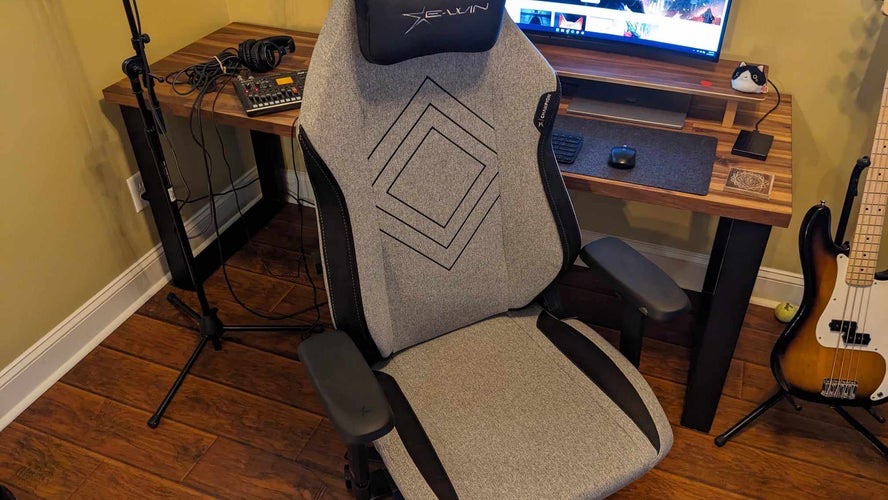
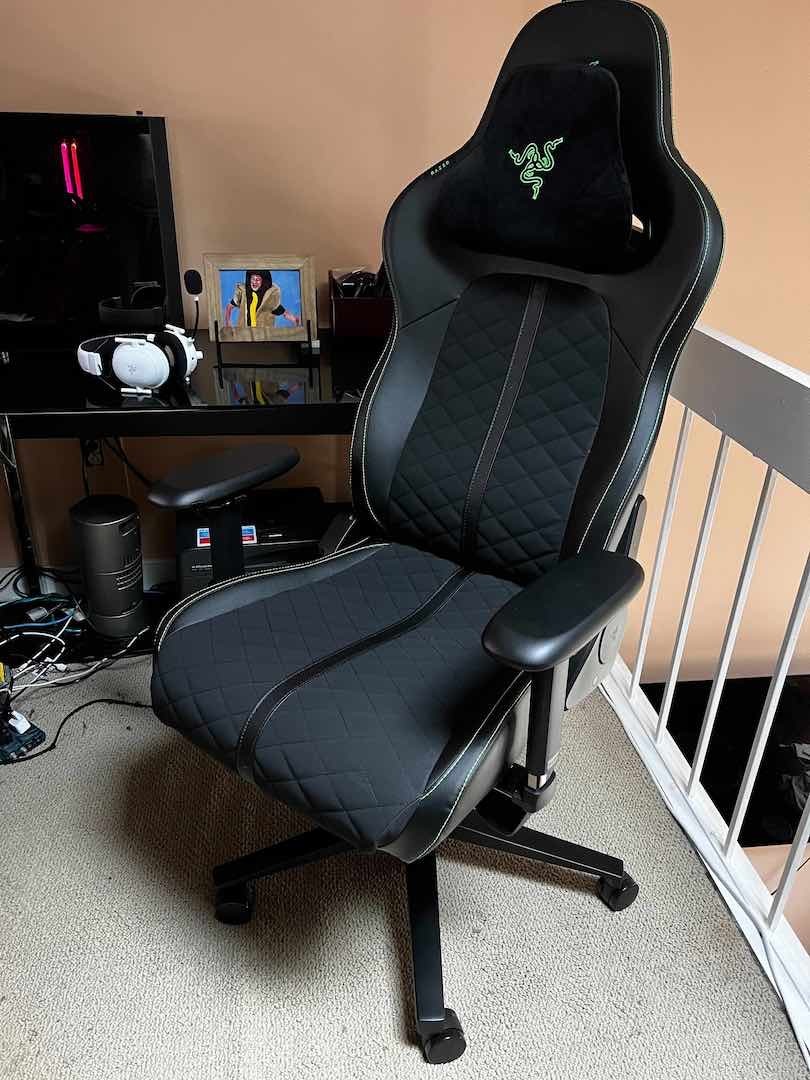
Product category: items_chair
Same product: no